Edoardo Porro

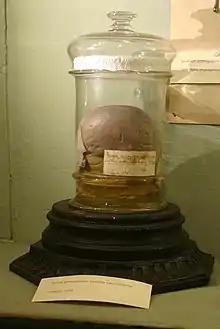
Uterus removed from Giulia Cavallini

Thanks to these experiments the physician obtained proof that the removal of the uterus could have been a plausible therapeutic option. During the years 1874-75, Porro made many experiments in the removal of the uterus in pregnant rabbits, and took such opportunities as came in his way of operating on the cadaver, with the object of preparing himself for the operation which he ultimately performed on the living patient.